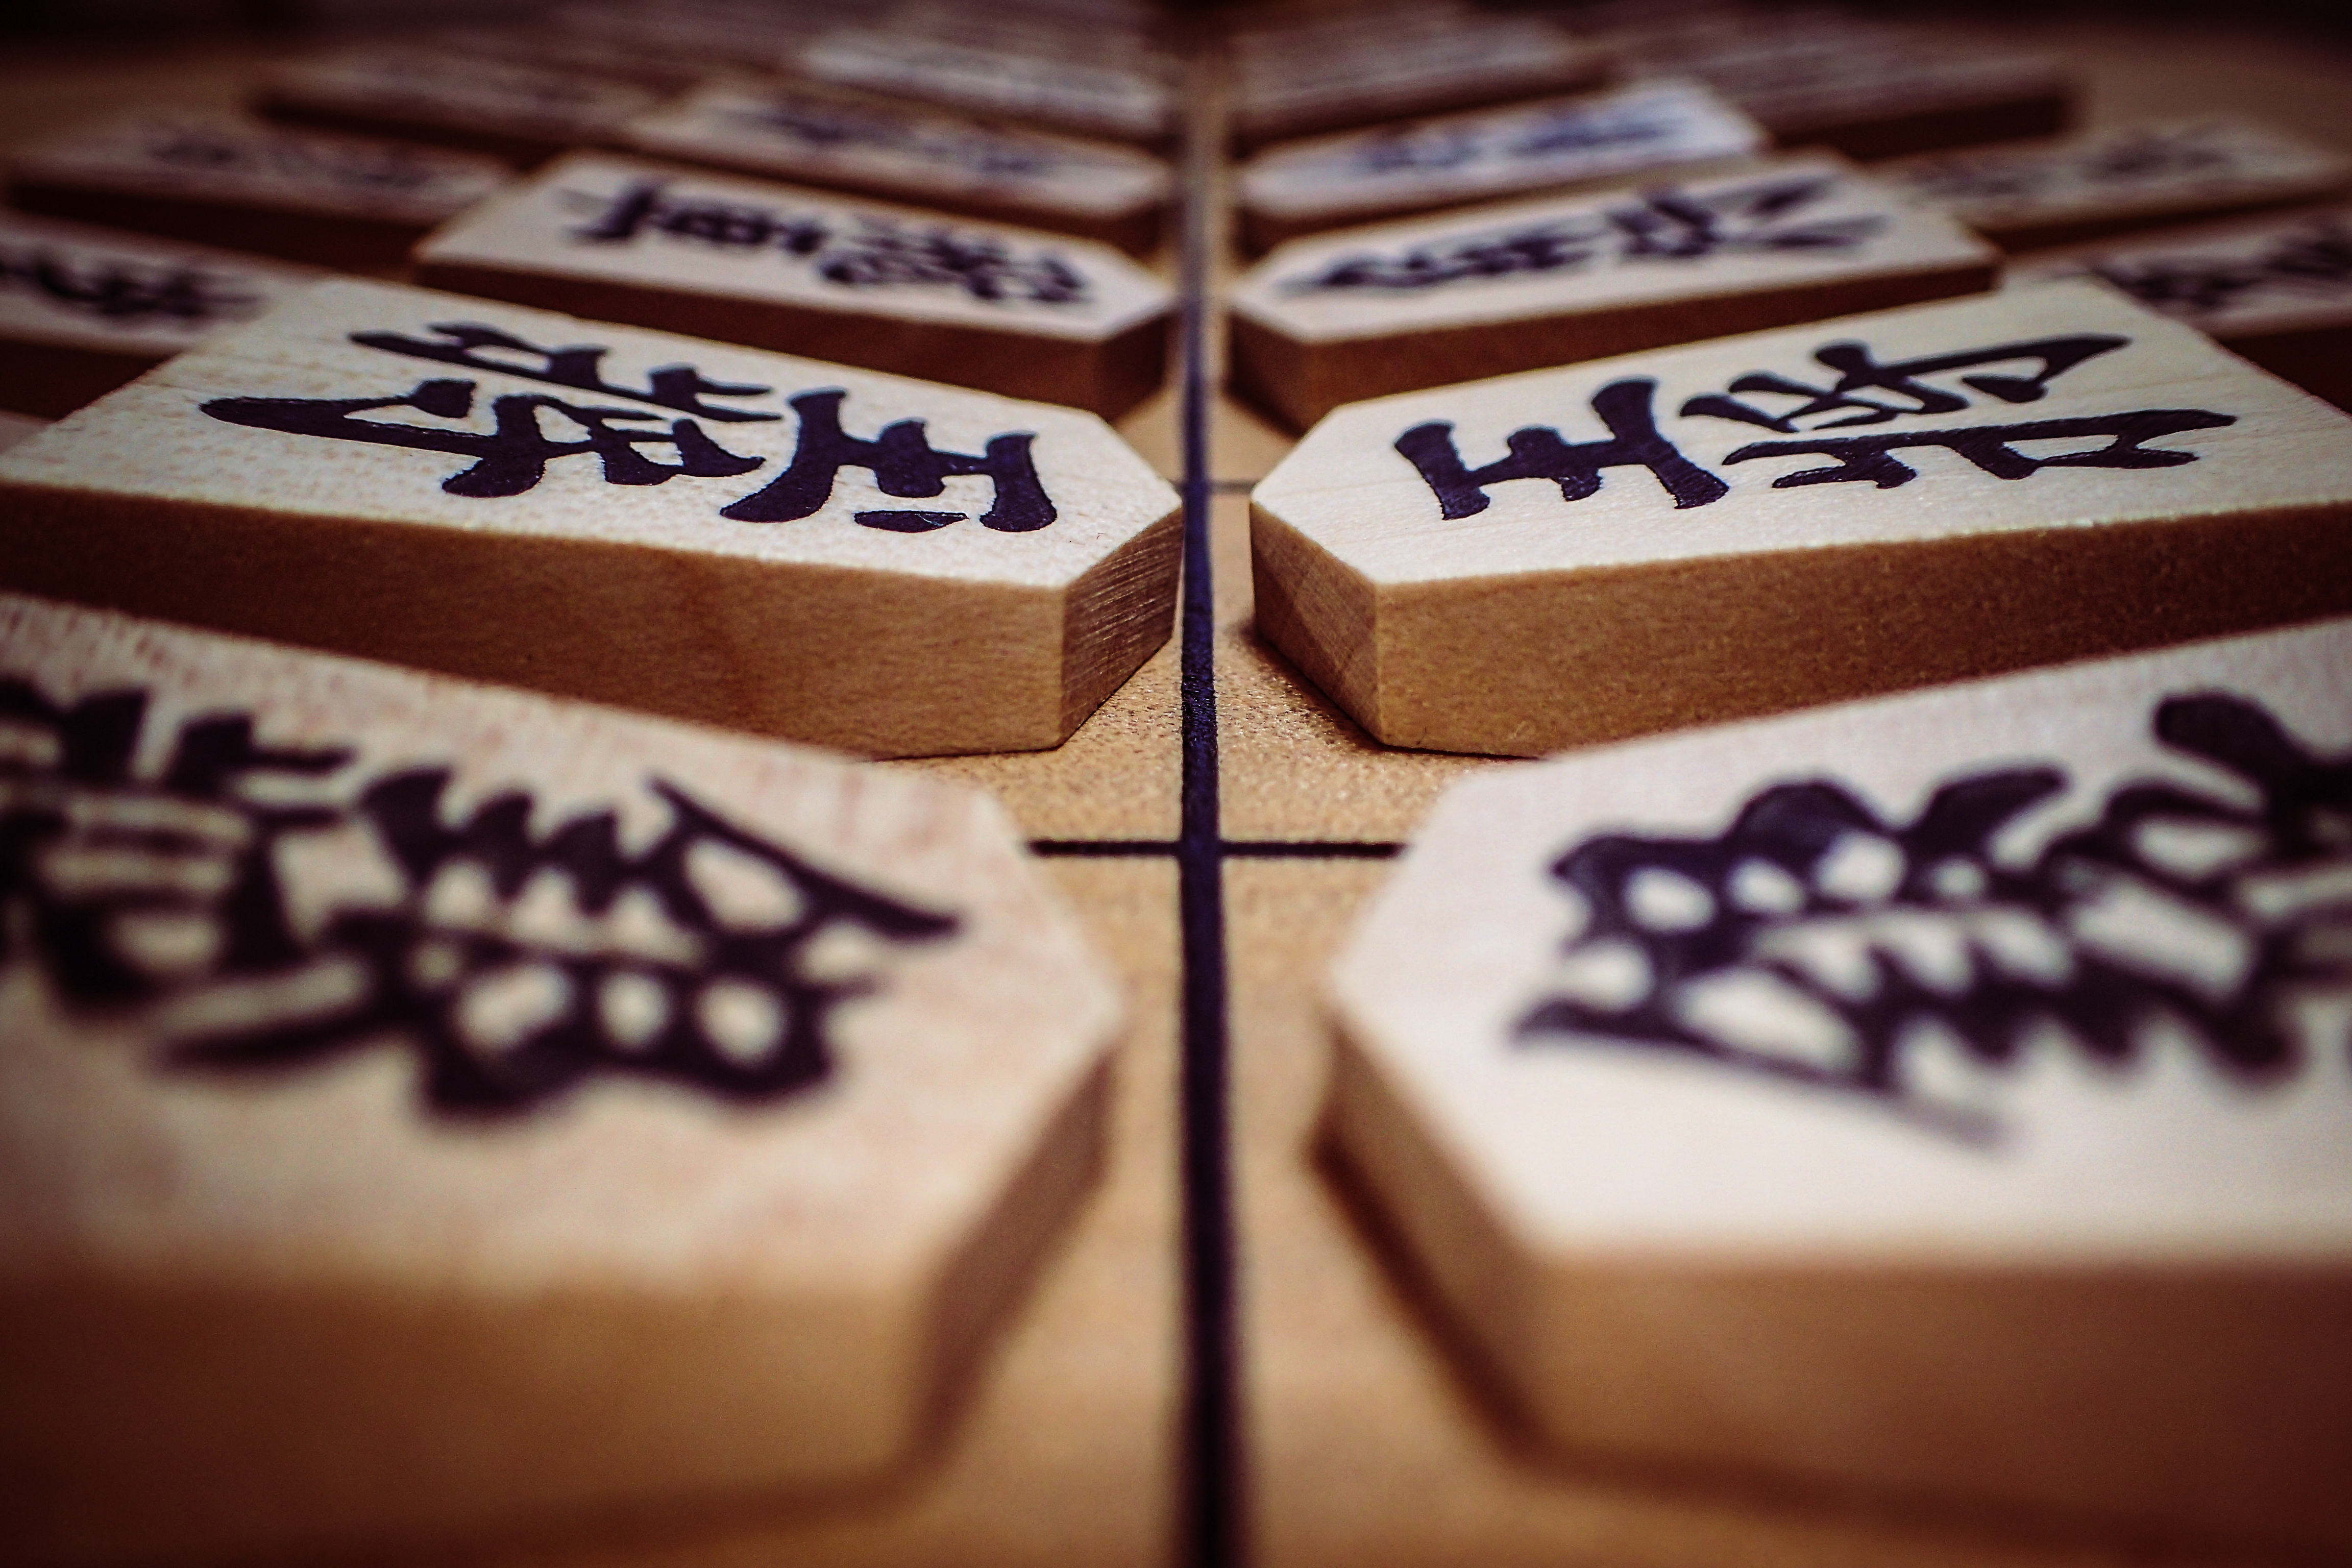
number, food, chocolate, baking, dessert, cool image, olympus, sweetness, tg4, faceoff, shogi, flavor